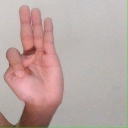
अक्षर: भ